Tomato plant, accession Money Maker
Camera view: bottom (45 deg); turntable rotation: 300 degrees
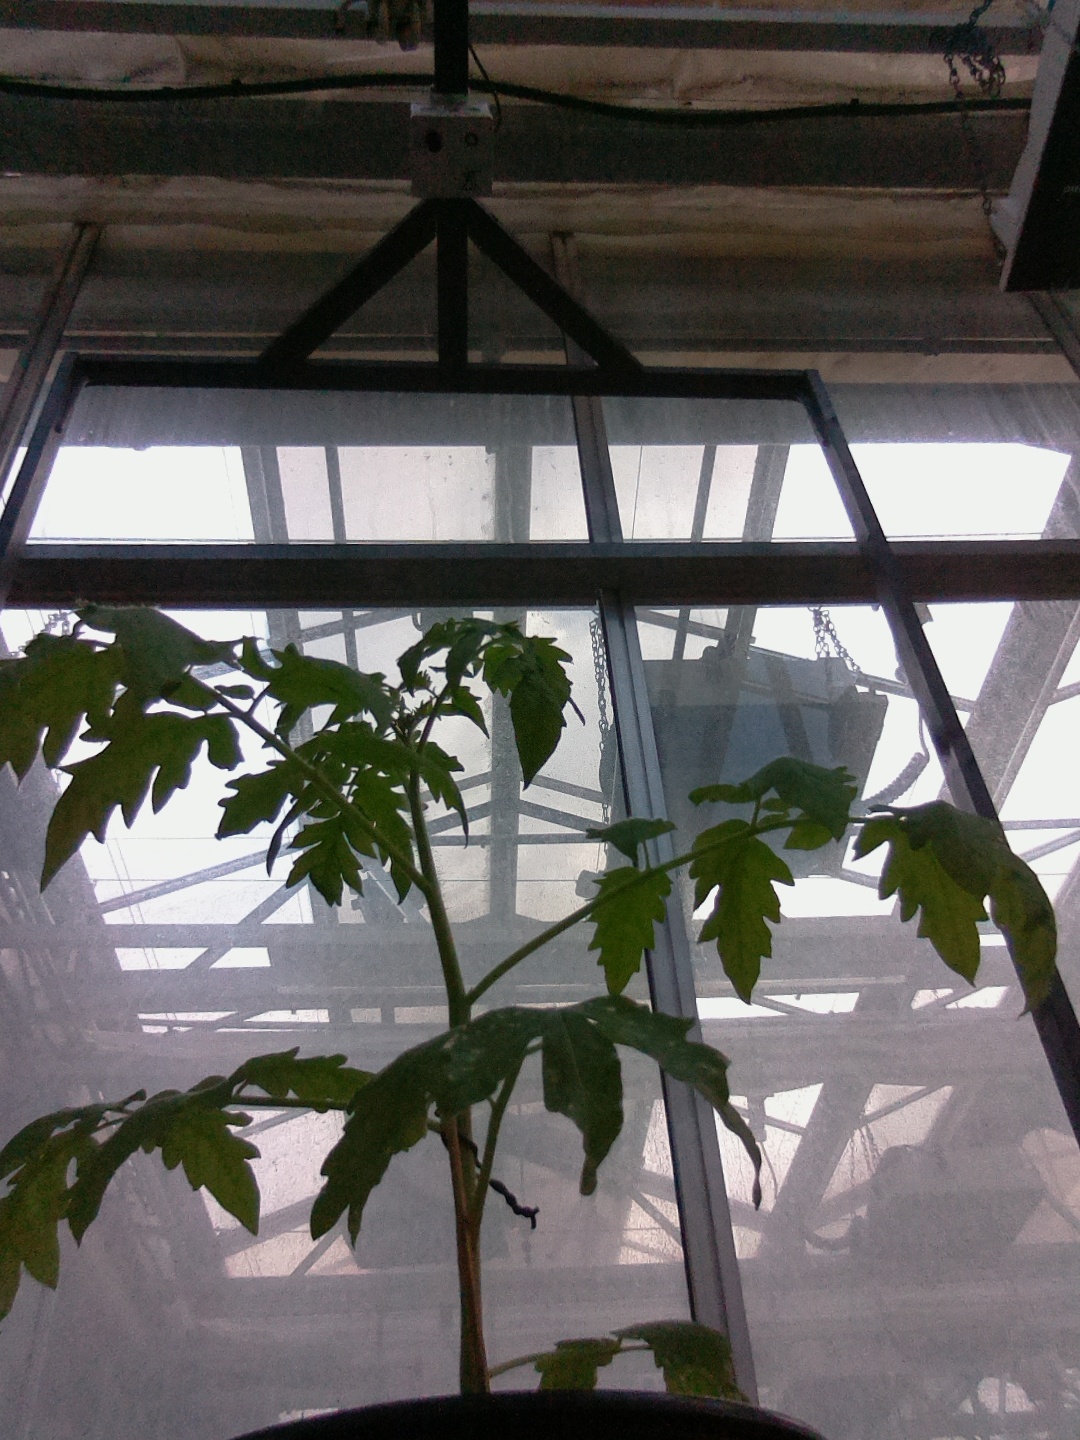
BBCH growth stage 13: 6 of true leaves visible